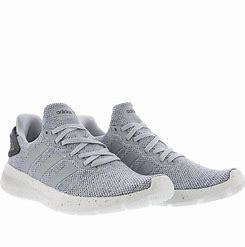
Brand: Adidas
Model: Lite Racer